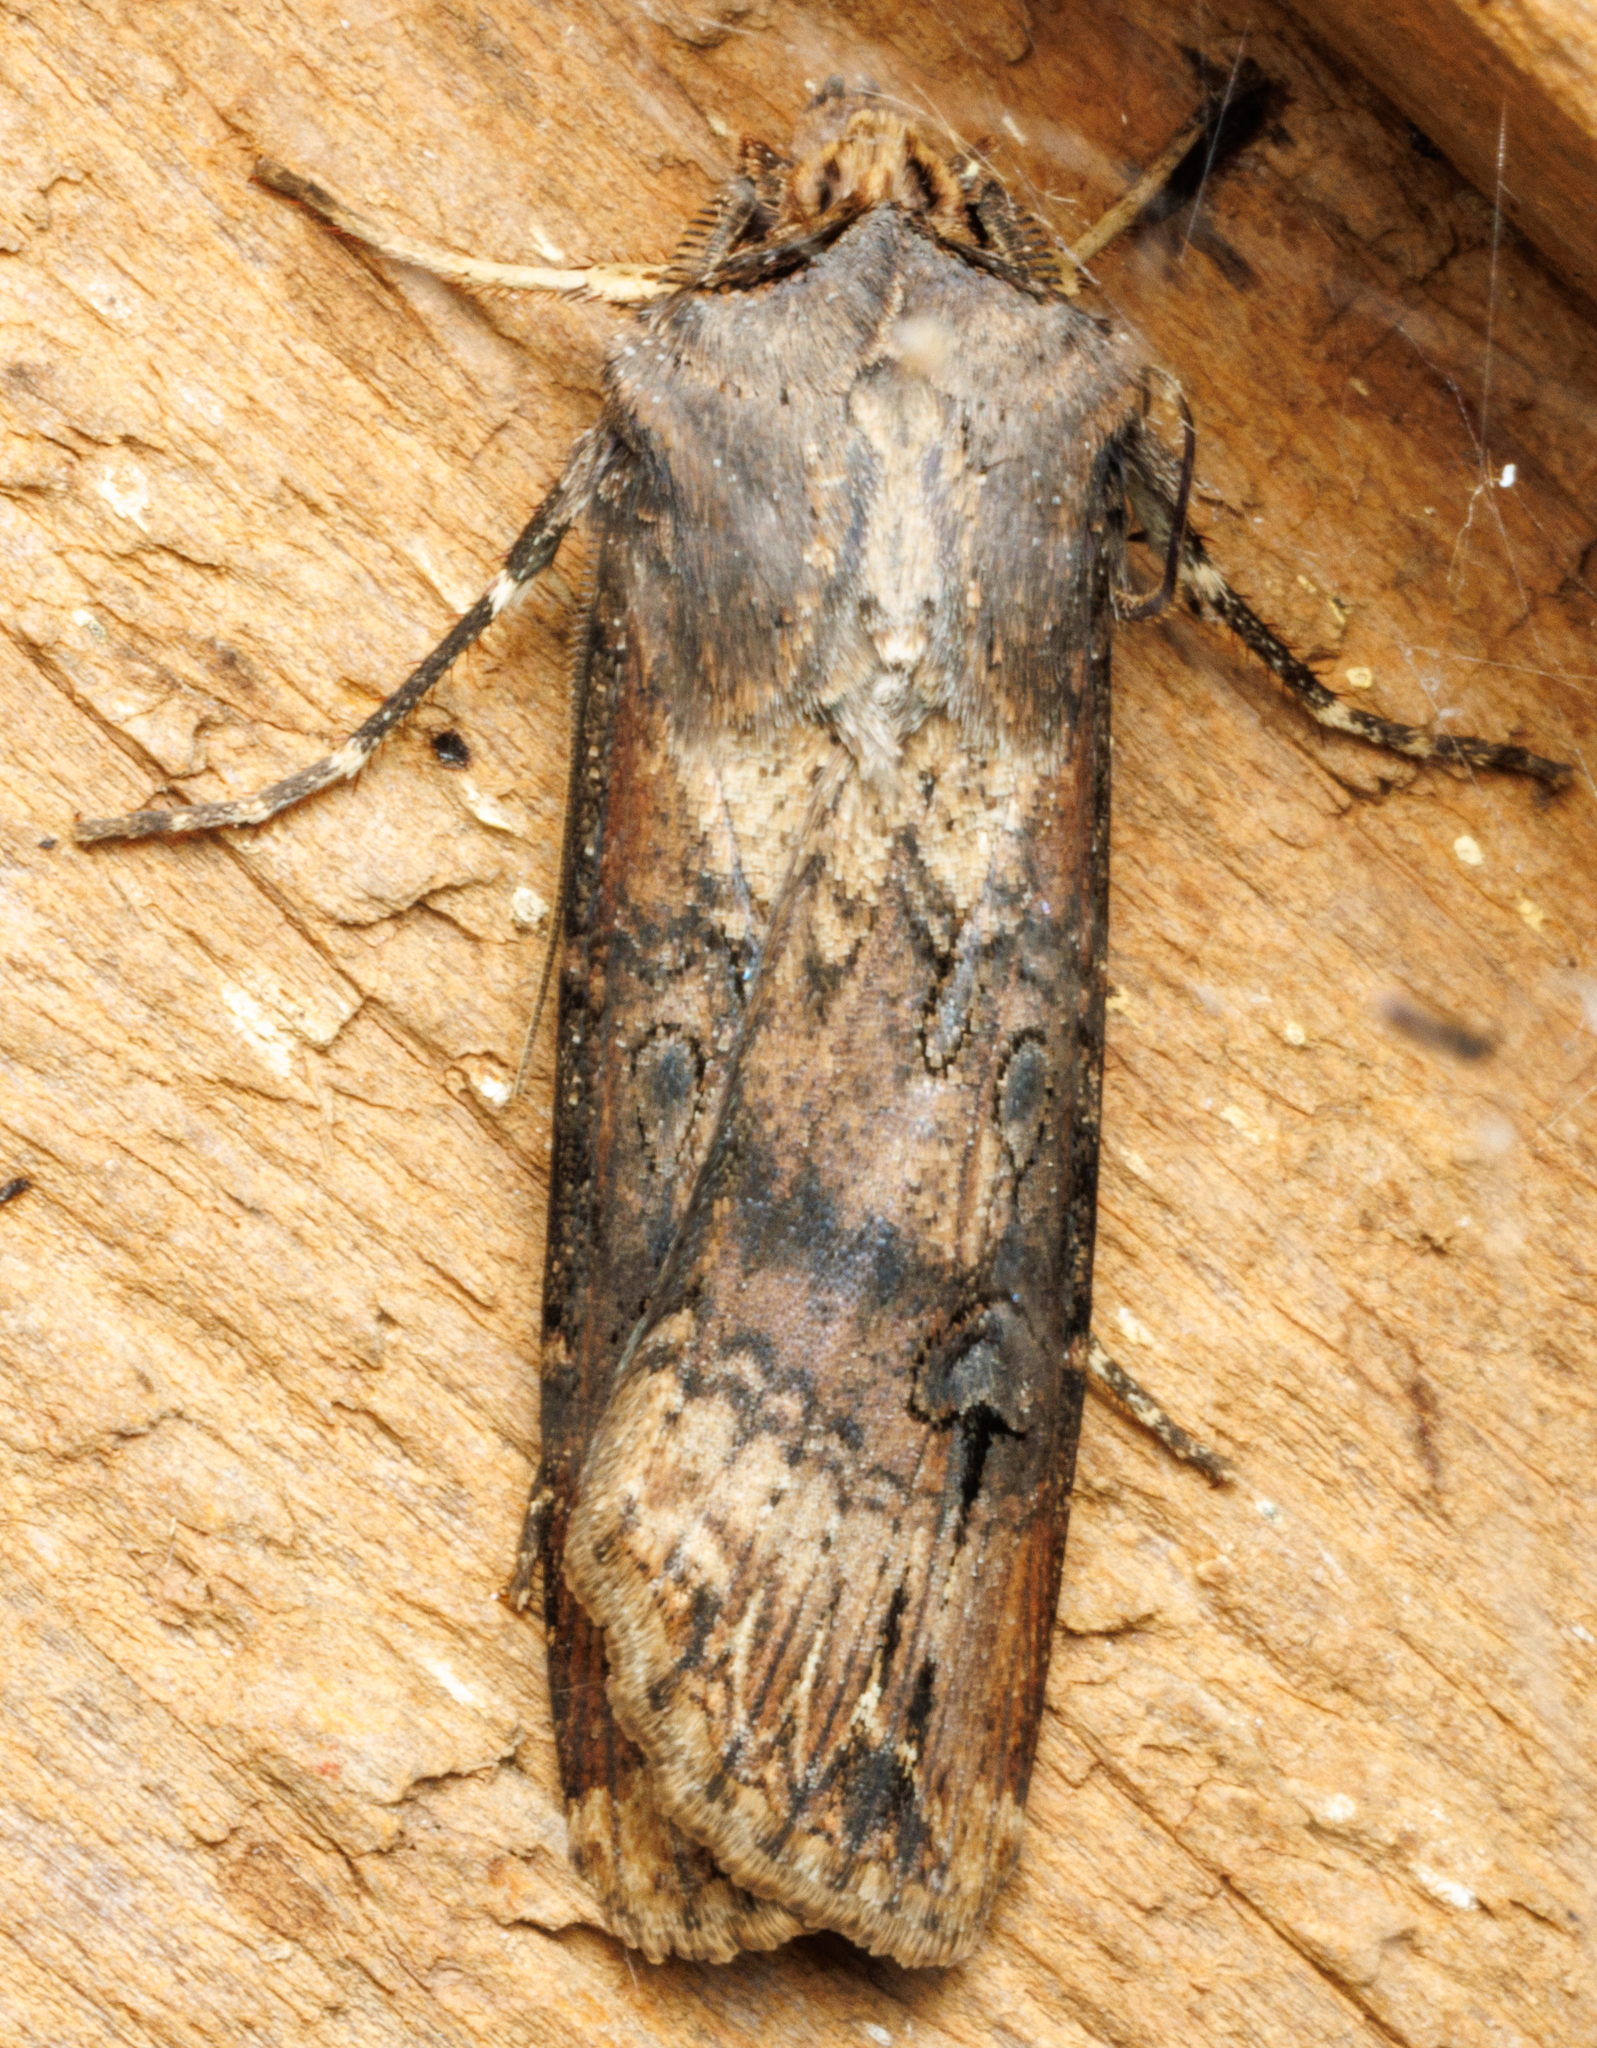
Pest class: cutworms